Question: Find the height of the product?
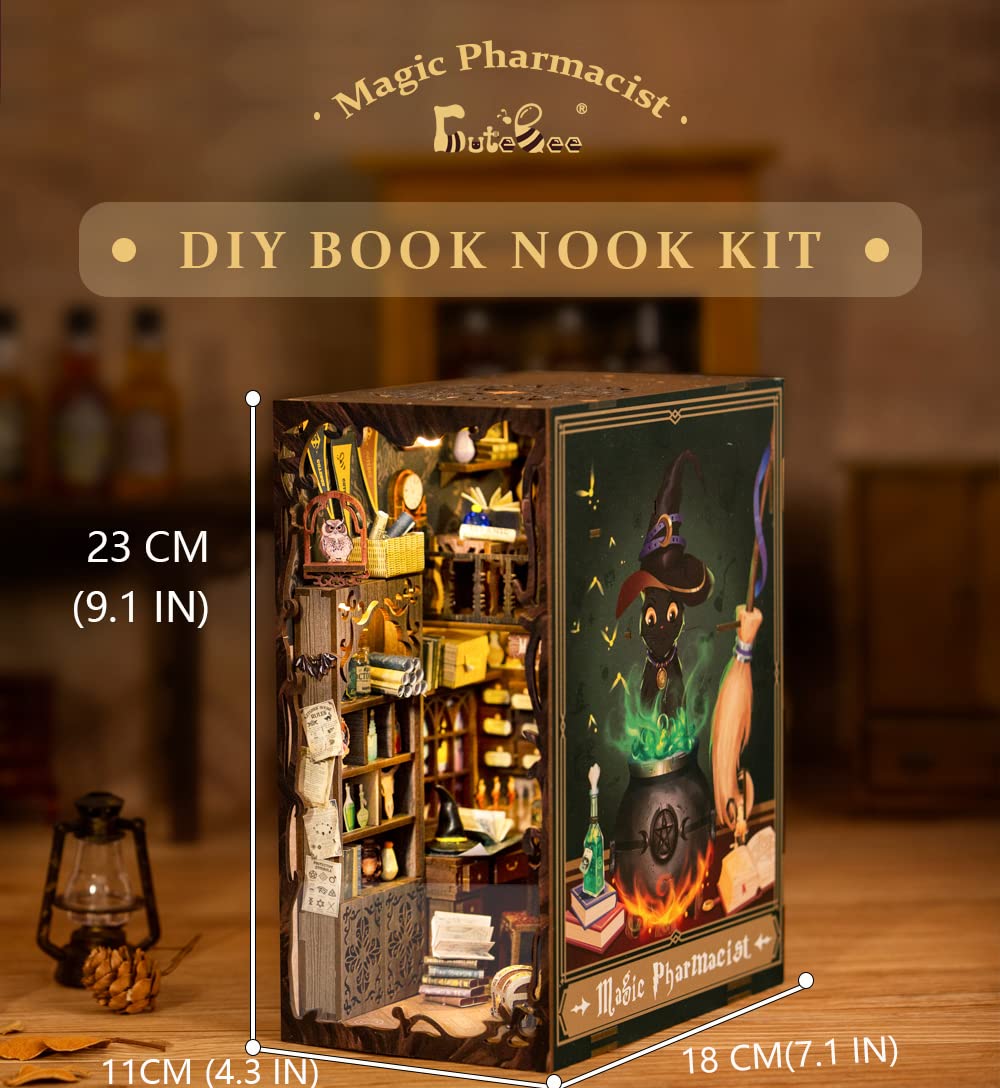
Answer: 23.0 centimetre